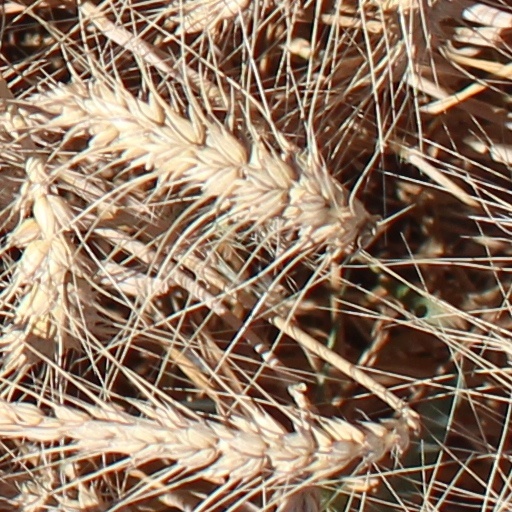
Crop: wheat